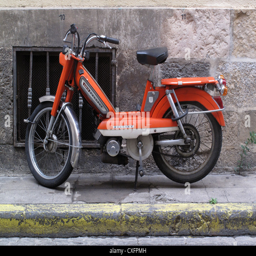
a red scooter or moped parked in a street